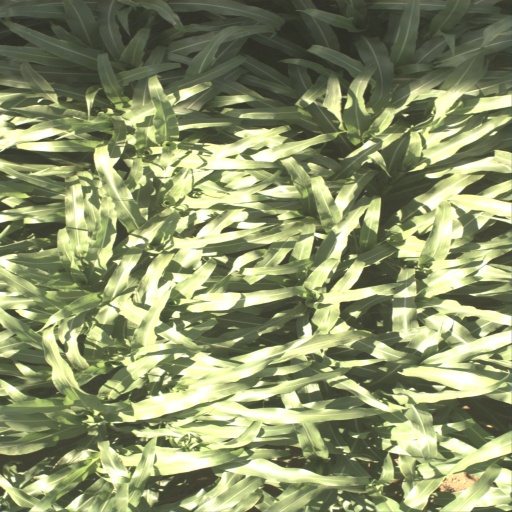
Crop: sorghum